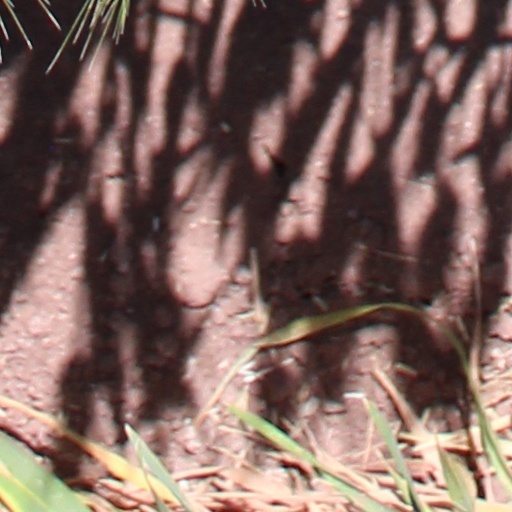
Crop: wheat